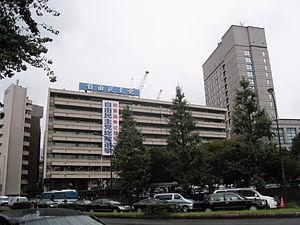
Le Parti libéral-démocrate, souvent abrégé en Jimintō au Japon et PLD en français, est le plus grand parti politique japonais, et la principale force de droite et conservatrice du pays. Il a pratiquement toujours gouverné le pays depuis sa création en 1955, sauf pendant un intermède de dix mois entre 1993 et 1994, et pendant trois ans après sa défaite aux élections législatives du 30 août 2009. Le parti ne doit pas être confondu avec le Parti libéral de 1998, aujourd'hui disparu et qui a fusionné avec le Parti démocrate du Japon pour devenir le Parti démocrate progressiste, principal parti d'opposition jusqu'en 2017 ; ni avec le Parti libéral de 2016, un ancien petit parti social-libéral.